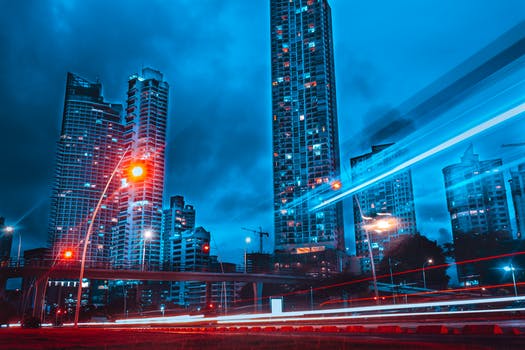
Label: No Watermark